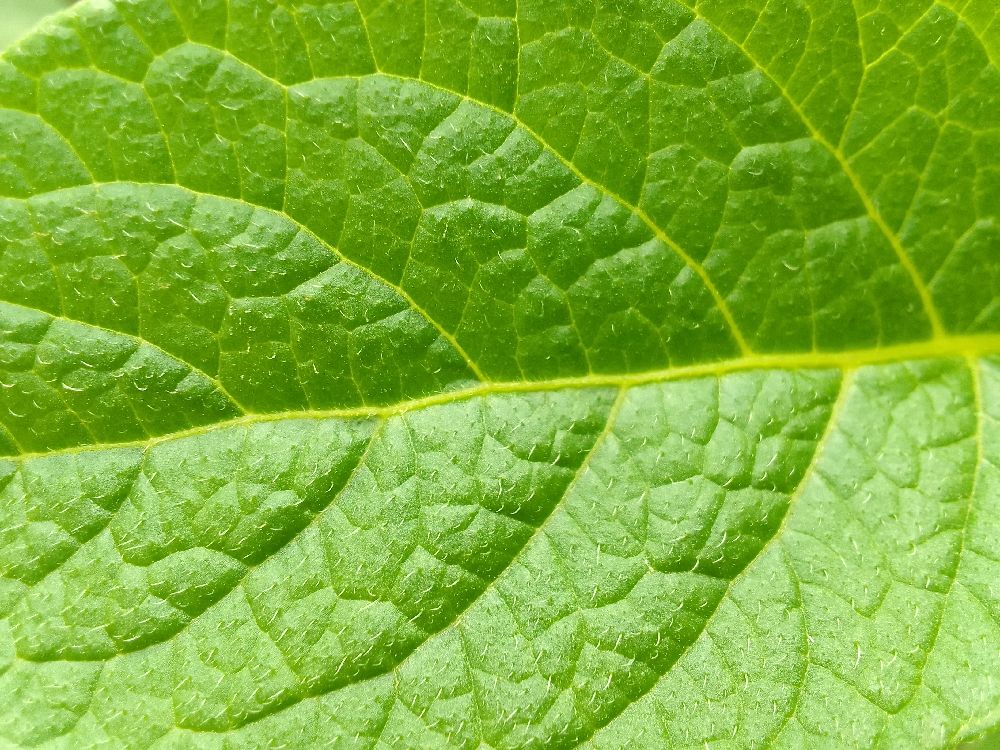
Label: Healthy